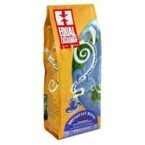
Item Name: Equal Exchange Organic Bfast Blend Whole Bean Coffee ( 6x12 OZ) ( Value Bulk Multi-pack)
Value: 72.0
Unit: Ounce

Price: 12.09